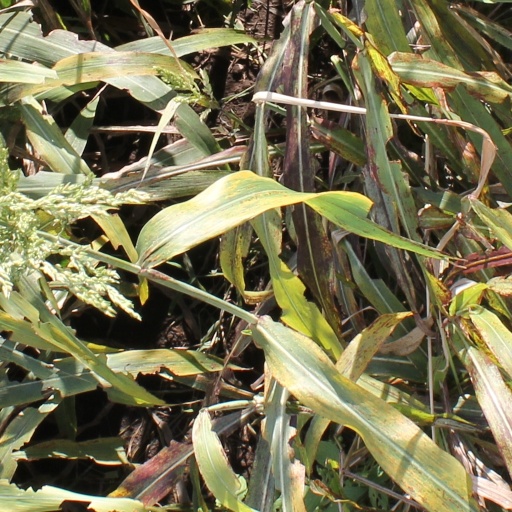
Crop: sorghum